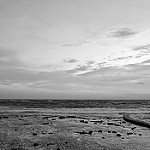
Label: B & W